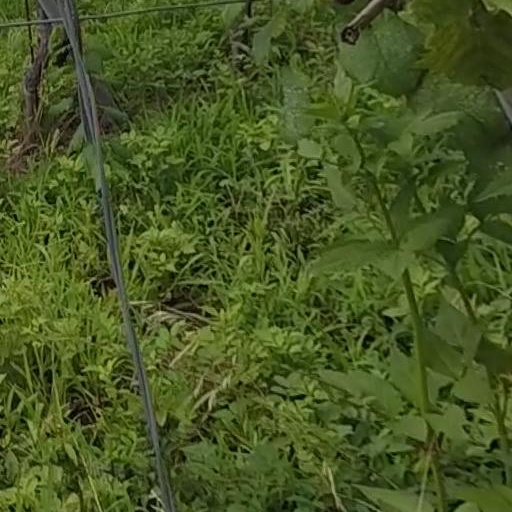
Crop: grape